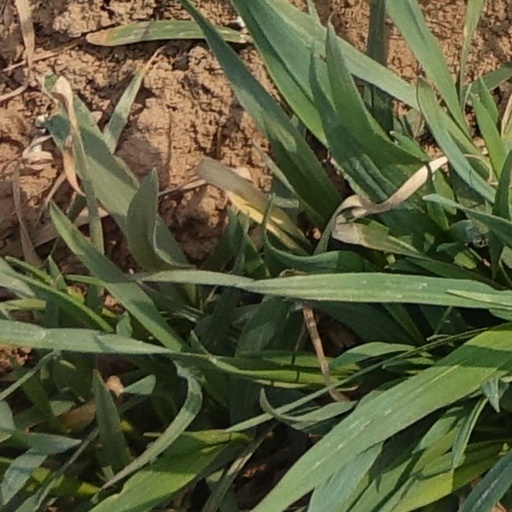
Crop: wheat